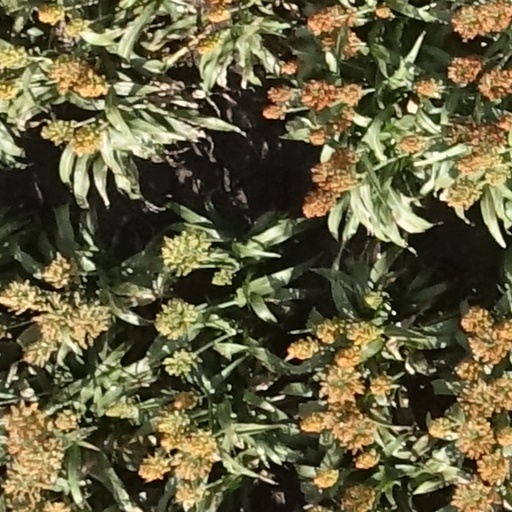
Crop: sorghum